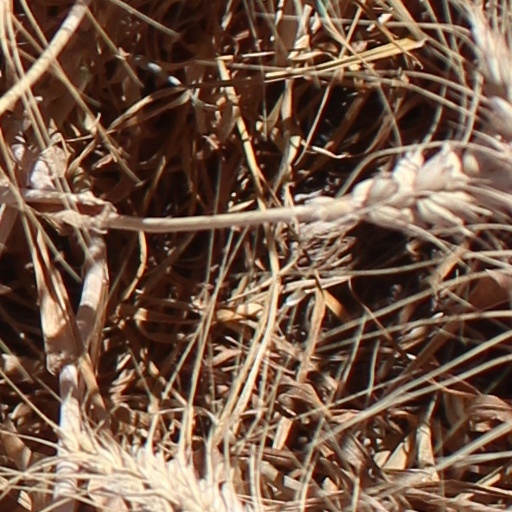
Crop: wheat